Harold S. Williams

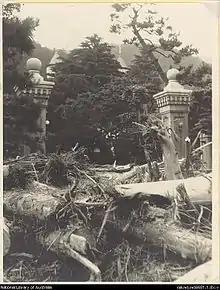
Photograph of the front gateway of the Tor hotel in Kobe following the great flood disaster of 6 July 1938 (Harold S. Williams)

Harold Stannett Williams (1898–1987), OBE, was an Australian who spent most of his adult life in Japan. Born in Hawthorn, Victoria, he studied medicine at the University of Melbourne. At his father's urging he also received Japanese language lessons from a Mr Inagaki, who ran a local laundry business. In 1919, Harold Williams visited Japan on holiday to improve his Japanese, but deferred his return to Australia, as he found an interesting position with a foreign business firm, Findlay Richardson & Co., Ltd.. From this beginning he went on to pursue a highly successful commercial career in Japan. While on leave in 1935 he visited New Zealand, where he met and married Gertrude Fortune MacDonald, better known as Jean. Together they returned to live in Japan. He died on 15 January 1987, shortly after midnight at his home in Kobe, Japan.